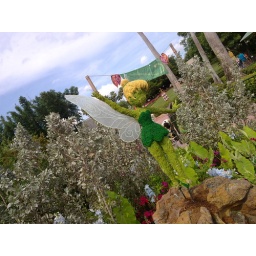
Presiding over the garden outside the butterfly house